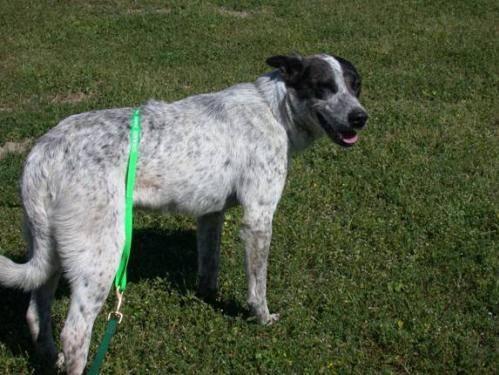
dog